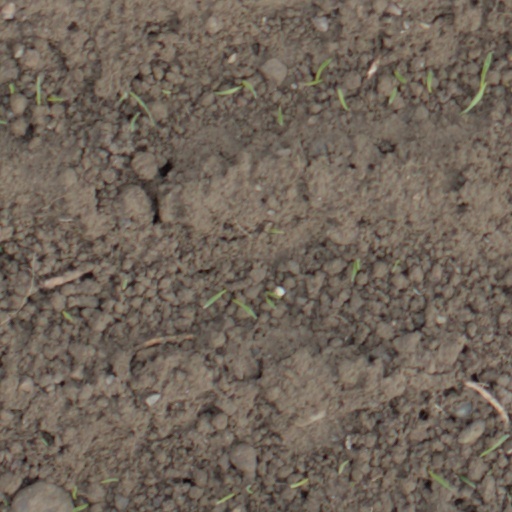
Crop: wheat